Robert Hazen

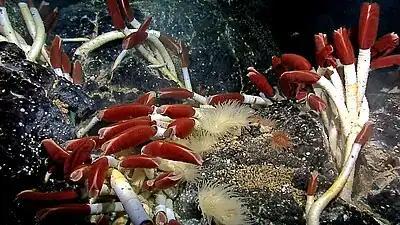
Hydrothermal vents support a great variety of organisms, such as these giant tube worms near the Galápagos hotspot, and may have been where life originated.

By the mid-1990s, Hazen felt that his research had reached a "respectable plateau" where the main principles of how crystals compress were known. The questions he was asking were increasingly narrow and the answers rarely surprising. So he changed research directions to study life's chemical origins. This opportunity came when a colleague at George Mason University, Harold Morowitz, realized that the temperature and pressure at a hydrothermal vent might change the properties of water, allowing chemical reactions that ordinarily require the help of an enzyme. Enlisting the help of Hatten Yoder, a specialist in high pressure mineralogy, they tried subjecting pyruvate in water to high pressure, hoping for a simple reaction that would return oxaloacetate. Instead, an analysis by an organic geochemist, George Cody, found that they obtained tens of thousands of molecules.